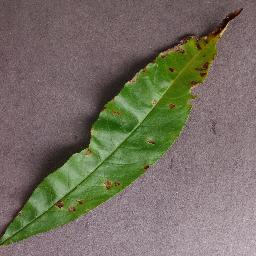
Label: Peach___Bacterial_spot